Gravity of Mars

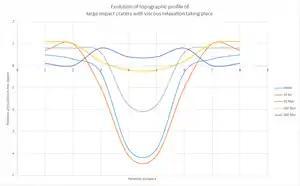
After the initial impact, high heat flux and high water content would have favored viscous relaxation to take place. The crust becomes more ductile. The basin topography of the craters is thus subjected to greater stress due to self-gravitation, which further drive crustal flow and decay of relief. However, this analysis may not work for giant impact craters such as Hellas, Utopia, Argyre and Isidis basins.

Crustal thinning is believed to have taken place underneath almost all the major impact craters. Crustal excavation, modification through emplacement of volcanic material and crustal flow taking place in the weak lithosphere are the possible causes. With the pre-impact crust excavated, gravitational restoration would take place through central mantle uplift, so that the mass deficit of cavity could be compensated by the mass of the uplifted denser material.